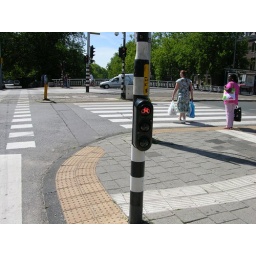
Bikers have their own signals and bike lanes. There are more bikes in Amsterdam than people. Amazing.